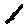
Label: 1